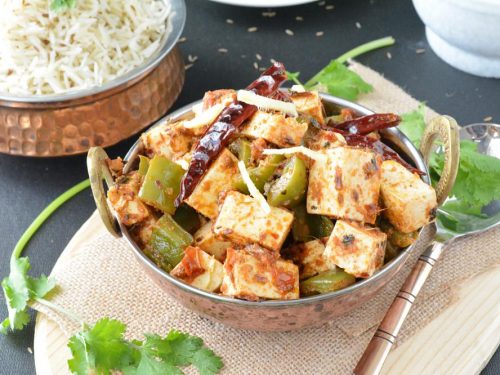
Dish: kadai_paneer